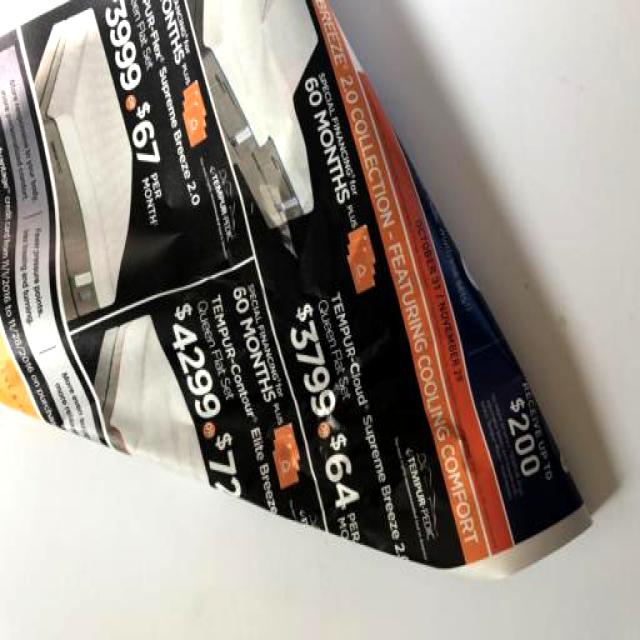
Label: Paper